Tokyo Philharmonic Orchestra

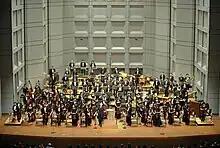

The is recognized as the oldest symphony orchestra in Japan. It was founded in 1911 and debuted at the original Matsuzakaya store in Nagoya as the . It relocated to Tokyo in 1938. As of 2024, it has 166 members.